SpaceX CRS-3

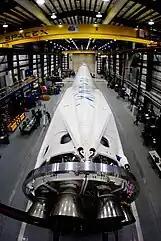
Falcon 9 ahead of CRS-3 with landing legs visible

The CRS-3 mission was the fourth launch of the v1.1 version of the Falcon 9, and the second on which the first-stage booster was used after the mission for a booster descent and landing flight test.